The Timid Terror

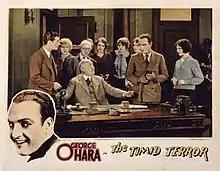
Theatrical release poster

The Timid Terror is a 1926 American comedy film directed by Del Andrews and written by Gerald Duffy. The film stars George O'Hara, Edith Murgatroyd, Doris Hill, Rex Lease, George Nichols and Dot Farley. The film was released on November 7, 1926, by Film Booking Offices of America.